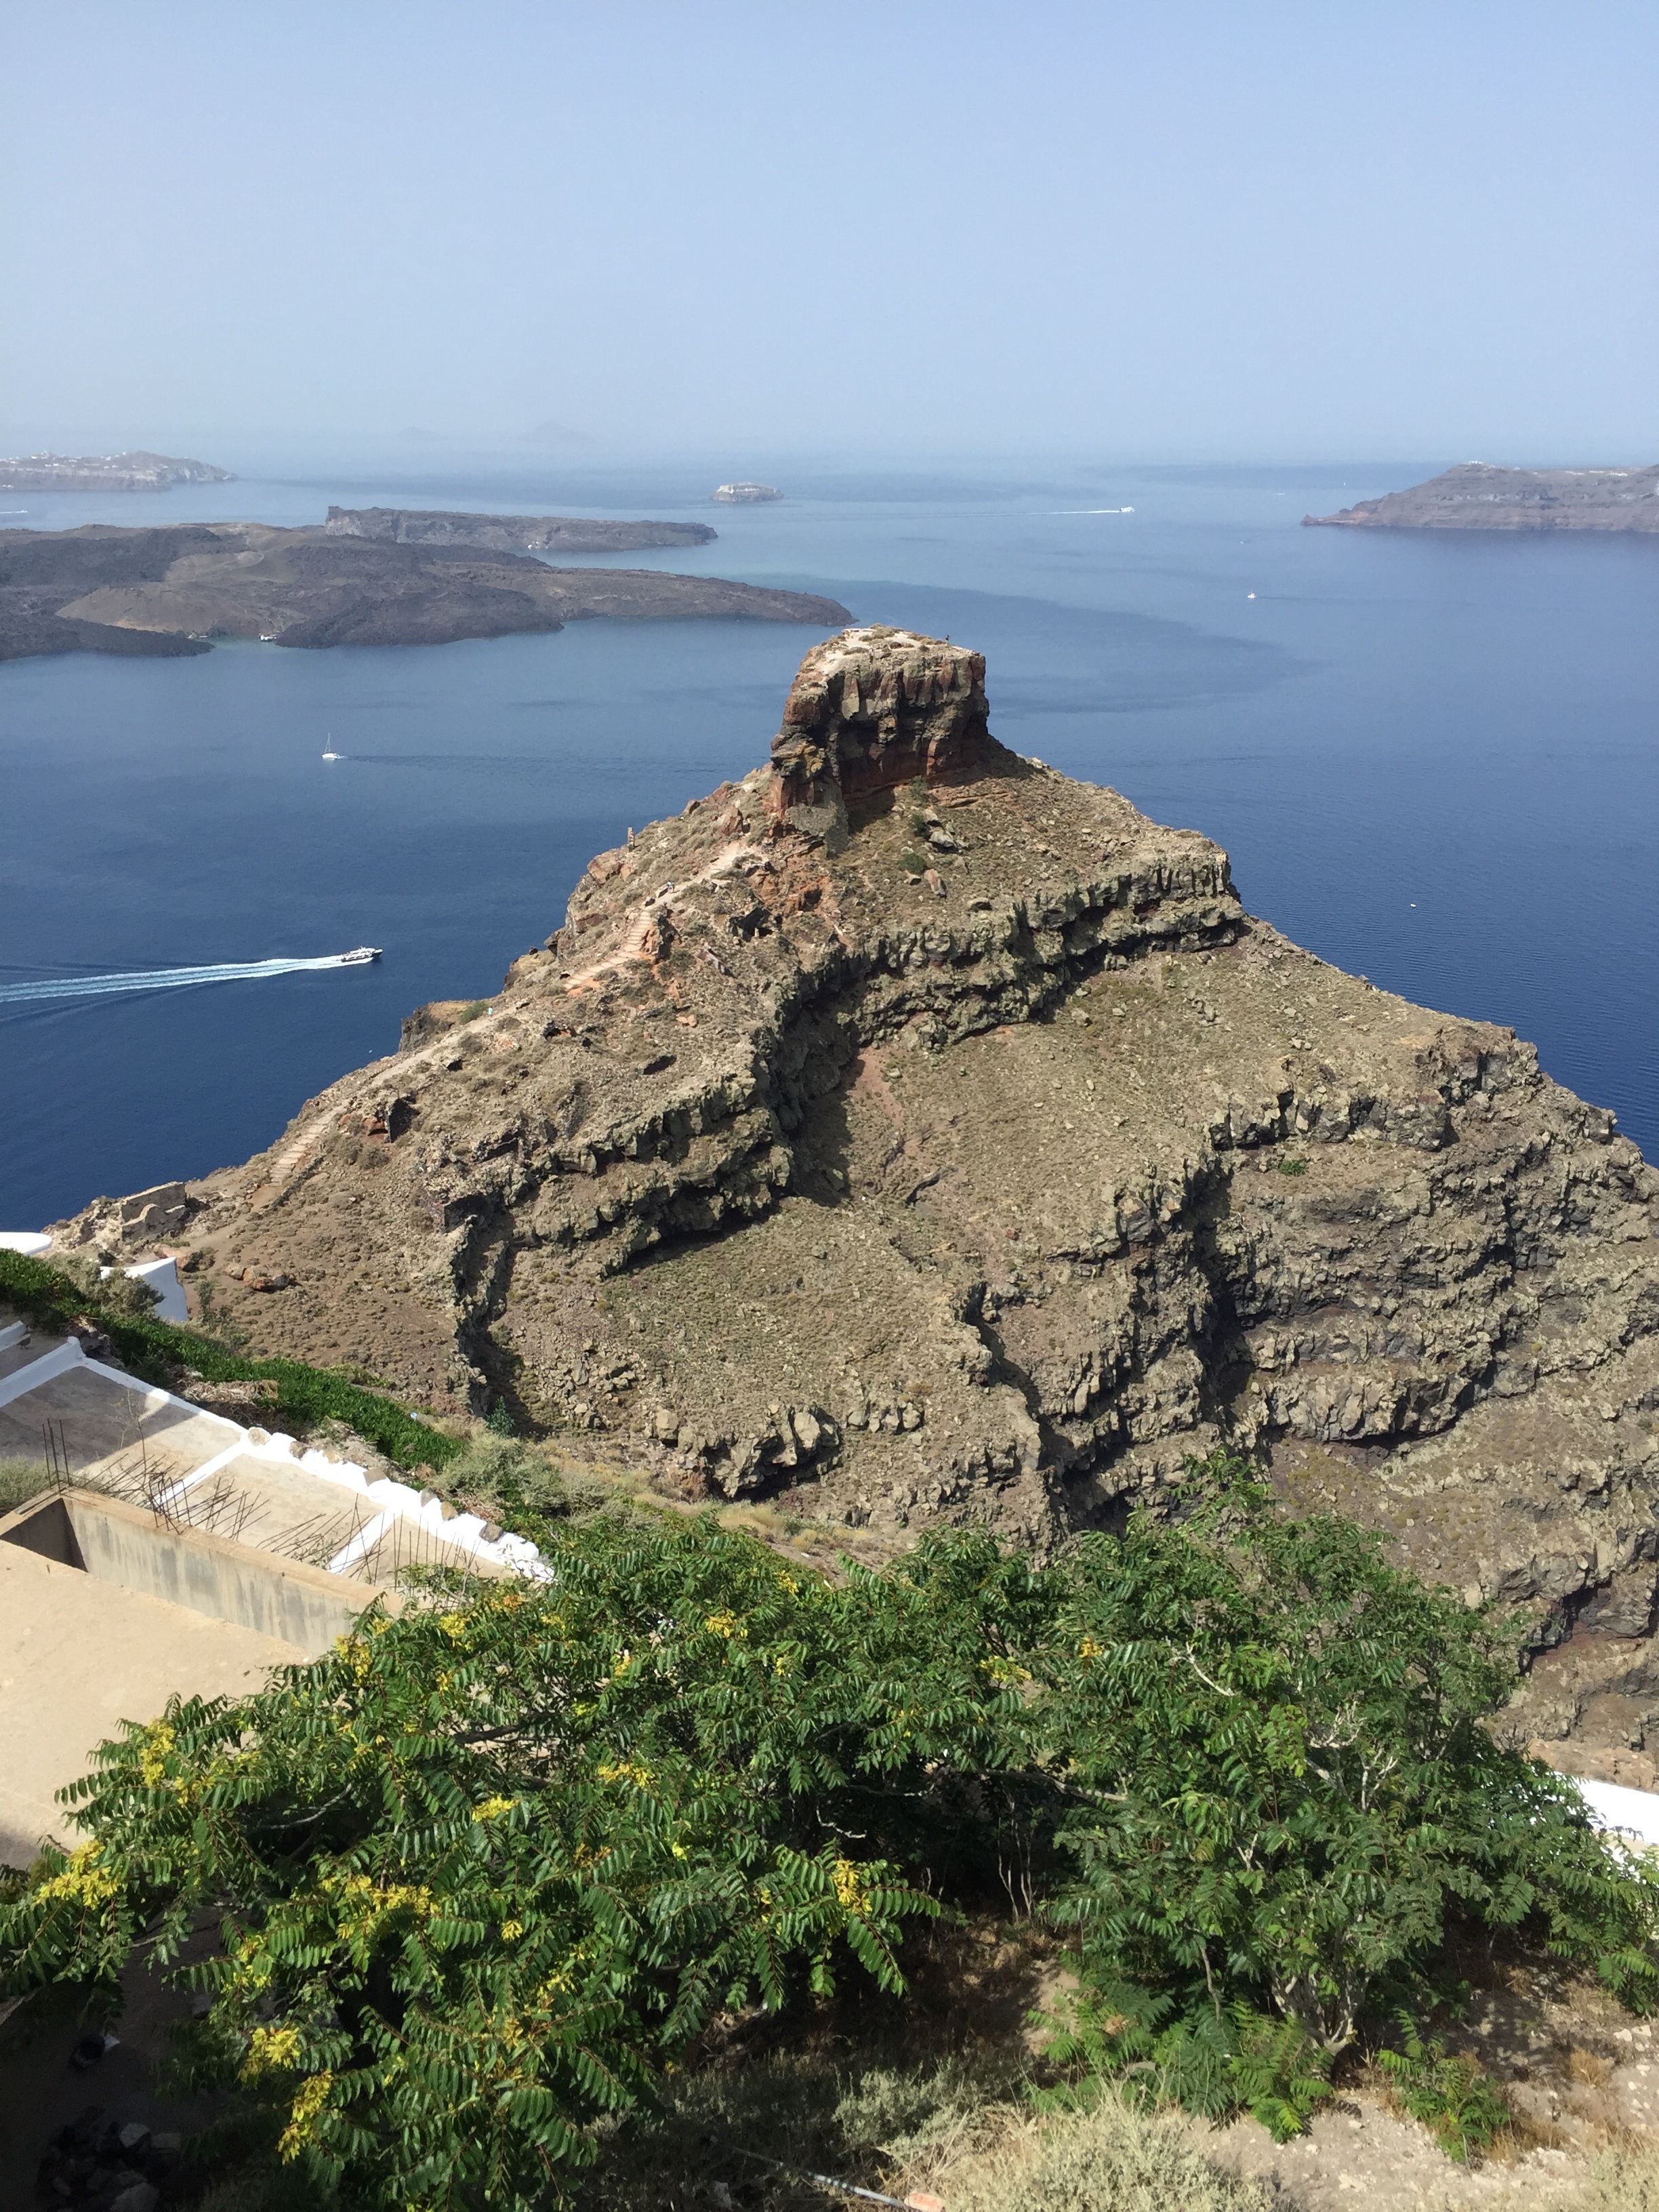
beach, sea, coast, rock, ocean, shore, vacation, cliff, cove, tower, bay, island, terrain, body of water, white building, santorini, geology, hotel, greece, cape, islet, landform, greek island, geographical feature